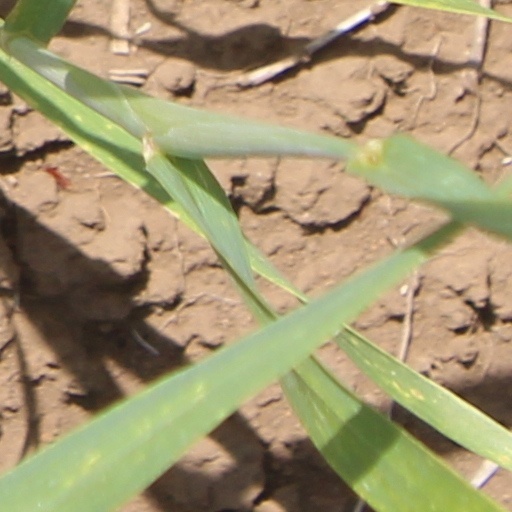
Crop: wheat